Cristo del Otero

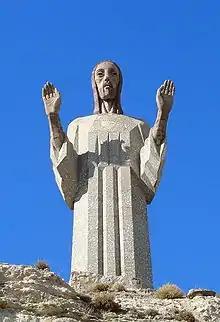
Monument to Christ

The Cristo del Otero (Christ of the Knoll) is a large sculpture and symbol of the city of Palencia in Spain, located on a knoll ("otero") on the outskirts of the city. Another name, much less popular, is the Monument to the Sacred Heart of Jesus. The sculpture was designed by Victorio Macho, and it is also the location of his tomb.